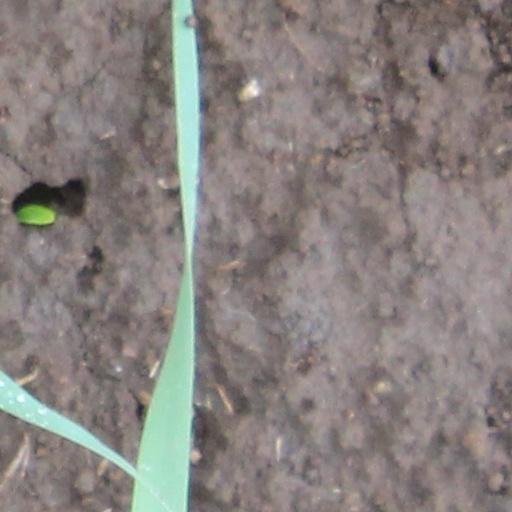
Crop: wheat